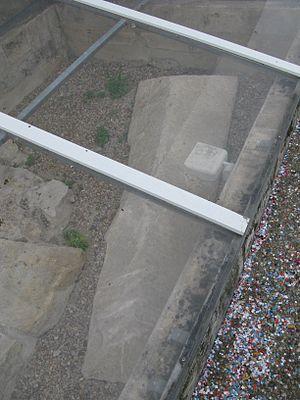
Cet article présente les faits historiques notables de la ville de Tonnay-Charente, ville du sud-ouest de la France, située dans le département de la Charente-Maritime, en Saintonge et à la frontière de l'Aunis.